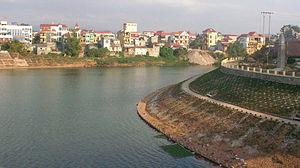
Lang Son est une ville du nord du Viêt Nam et la capitale de la province du même nom. Sa population est d'environ 200 000 habitants en 2019.